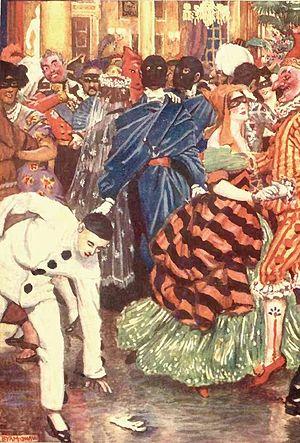
William Wilson est une nouvelle publiée par Edgar Allan Poe en octobre 1839 dans le Burton's Gentleman's Magazine, qui fait partie du recueil Nouvelles histoires extraordinaires, avec une traduction de Charles Baudelaire. Avant cela, la nouvelle a été traduite en français en décembre 1844 dans le journal La Quotidienne, ce qui en fait la première nouvelle de Poe à avoir été traduite dans une langue étrangère.